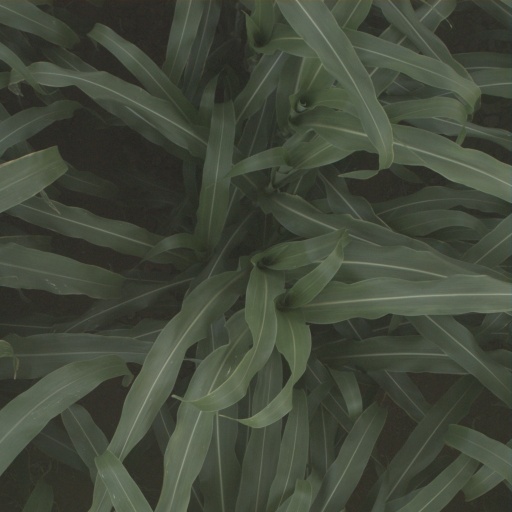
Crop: sorghum